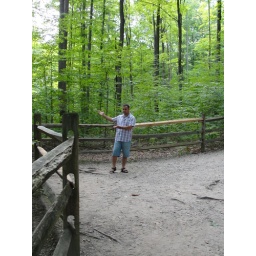
Cuyahoga National Park - near the Blue hen waterfalls. There are as many waterfalls there as there are blue hens...